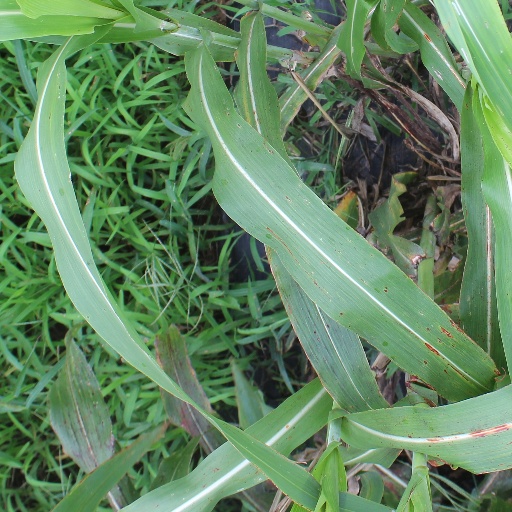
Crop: sorghum